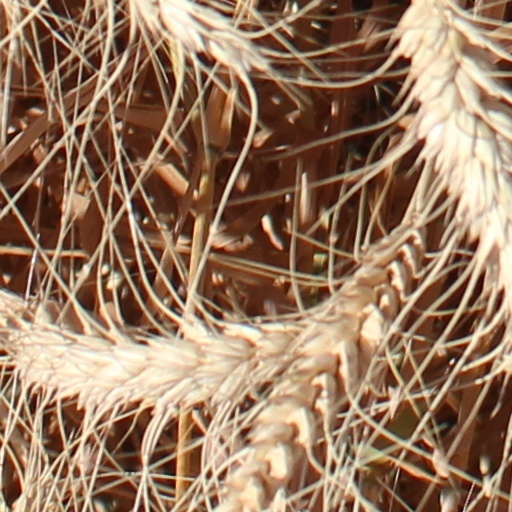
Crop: wheat